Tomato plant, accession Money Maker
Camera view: tilt-top (135 deg); turntable rotation: 60 degrees
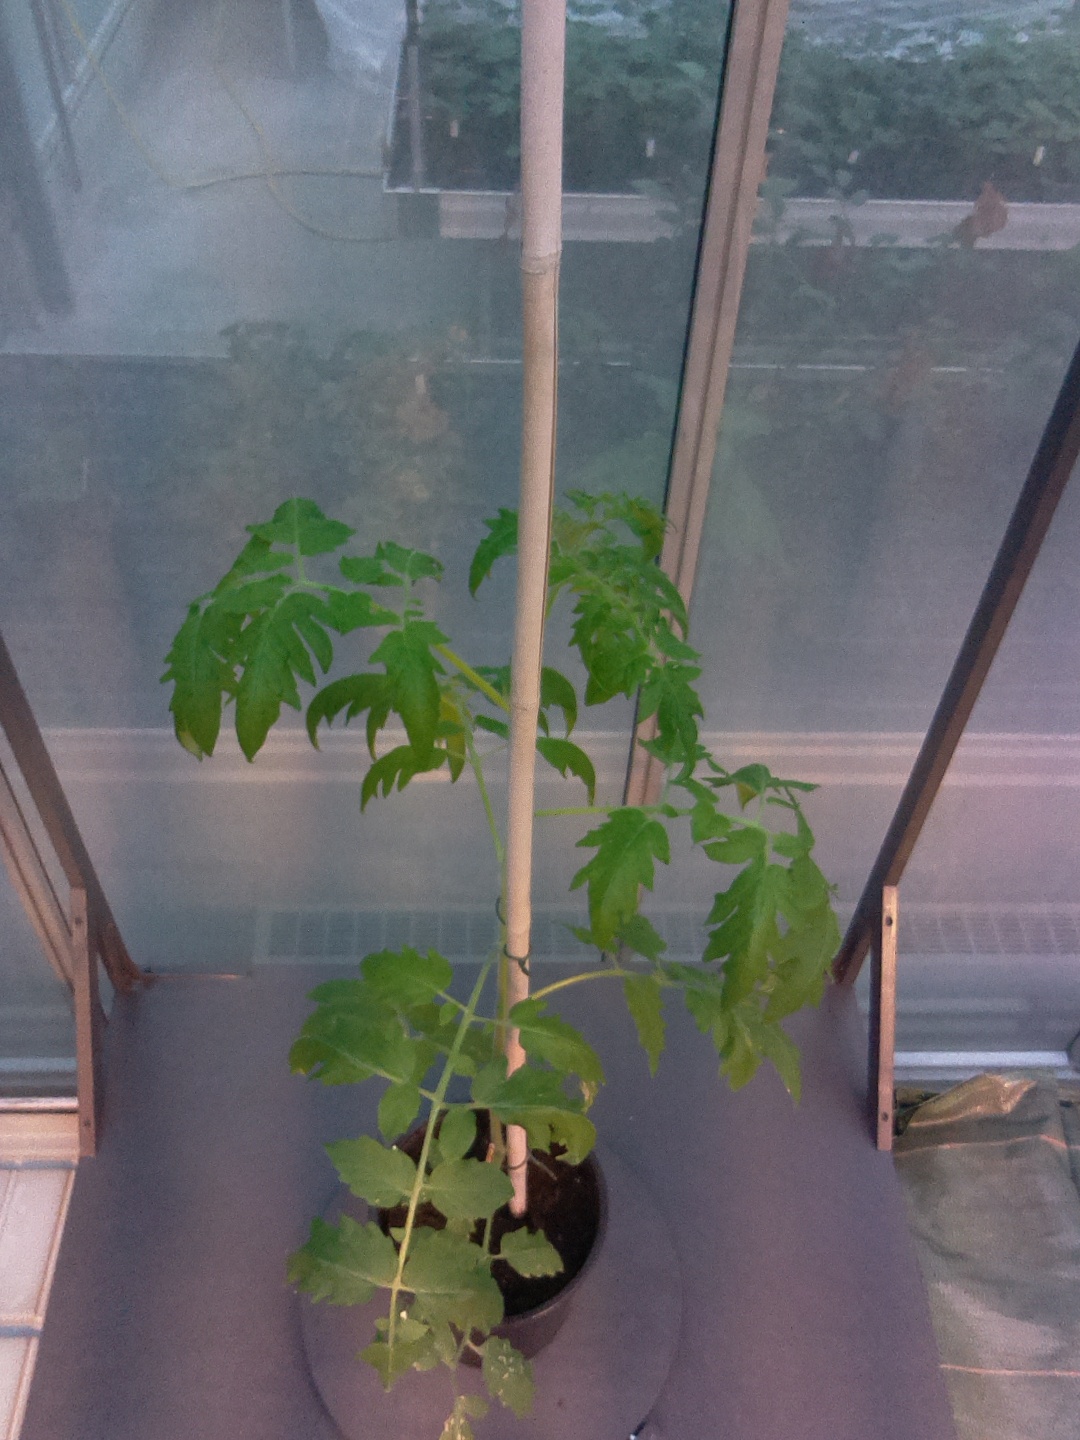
BBCH growth stage 54: 4 inflorescences visible